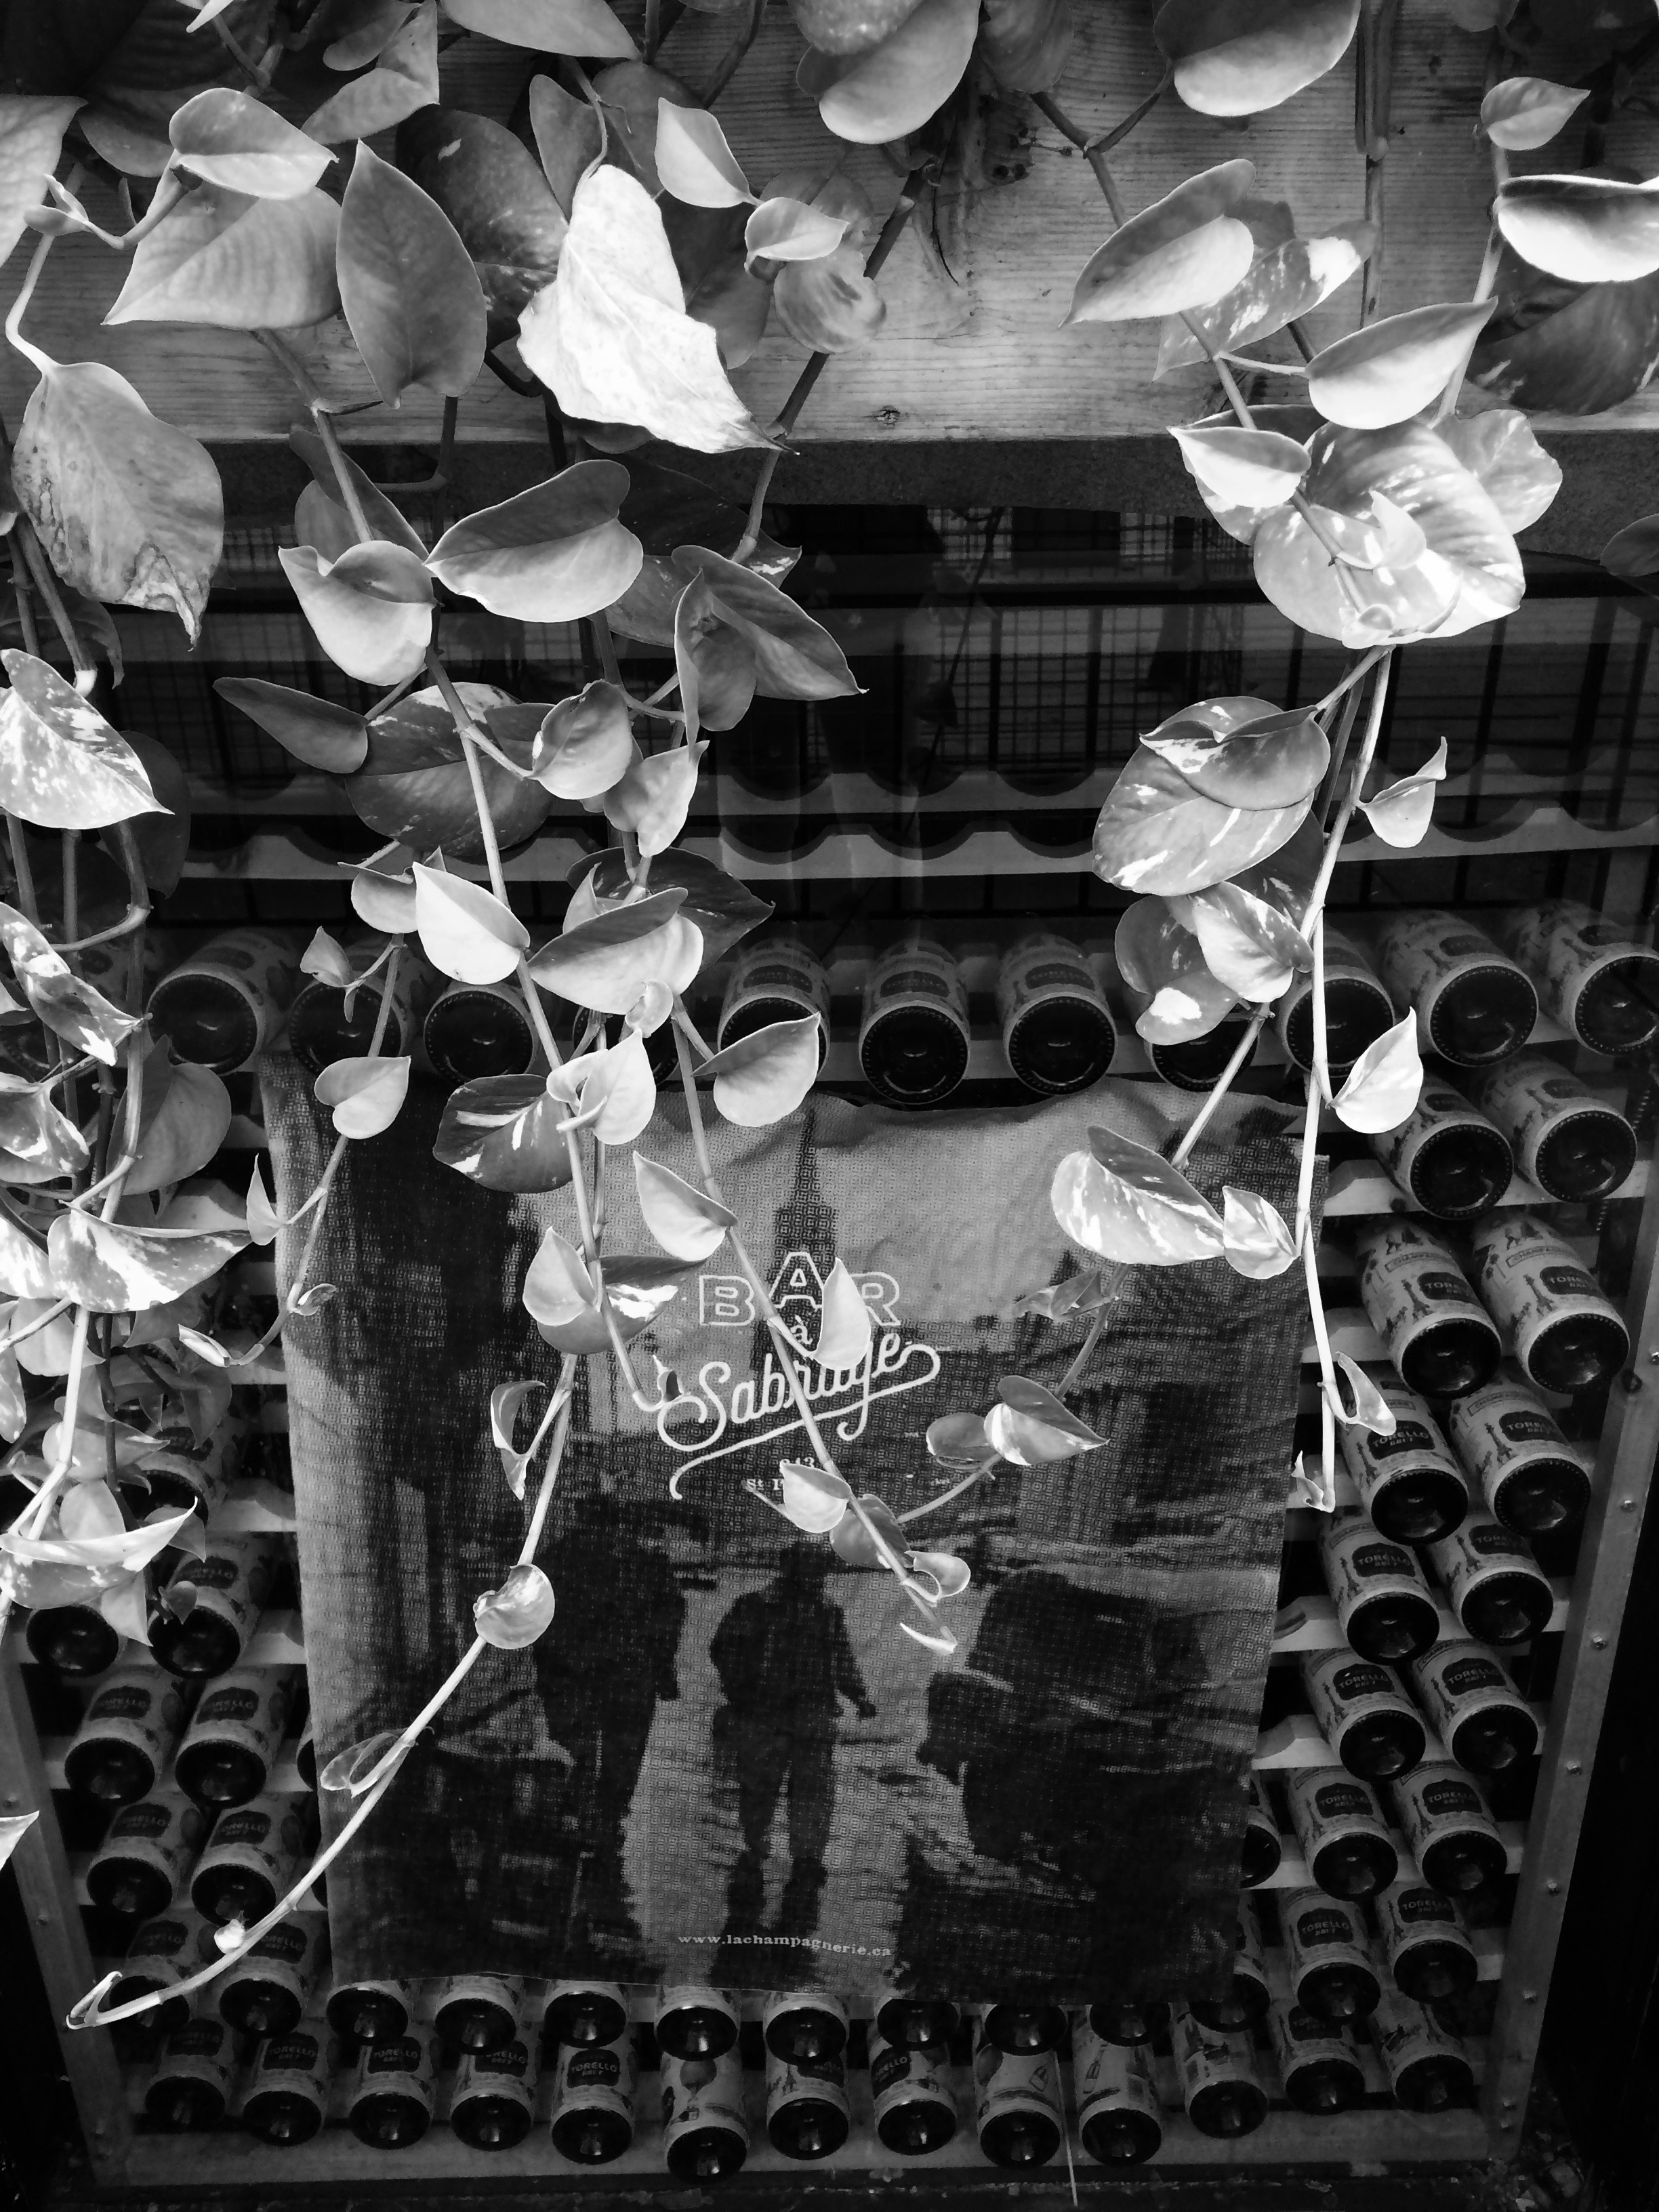
black and white, white, photography, black, monochrome, art, illustration, photograph, monochrome photography